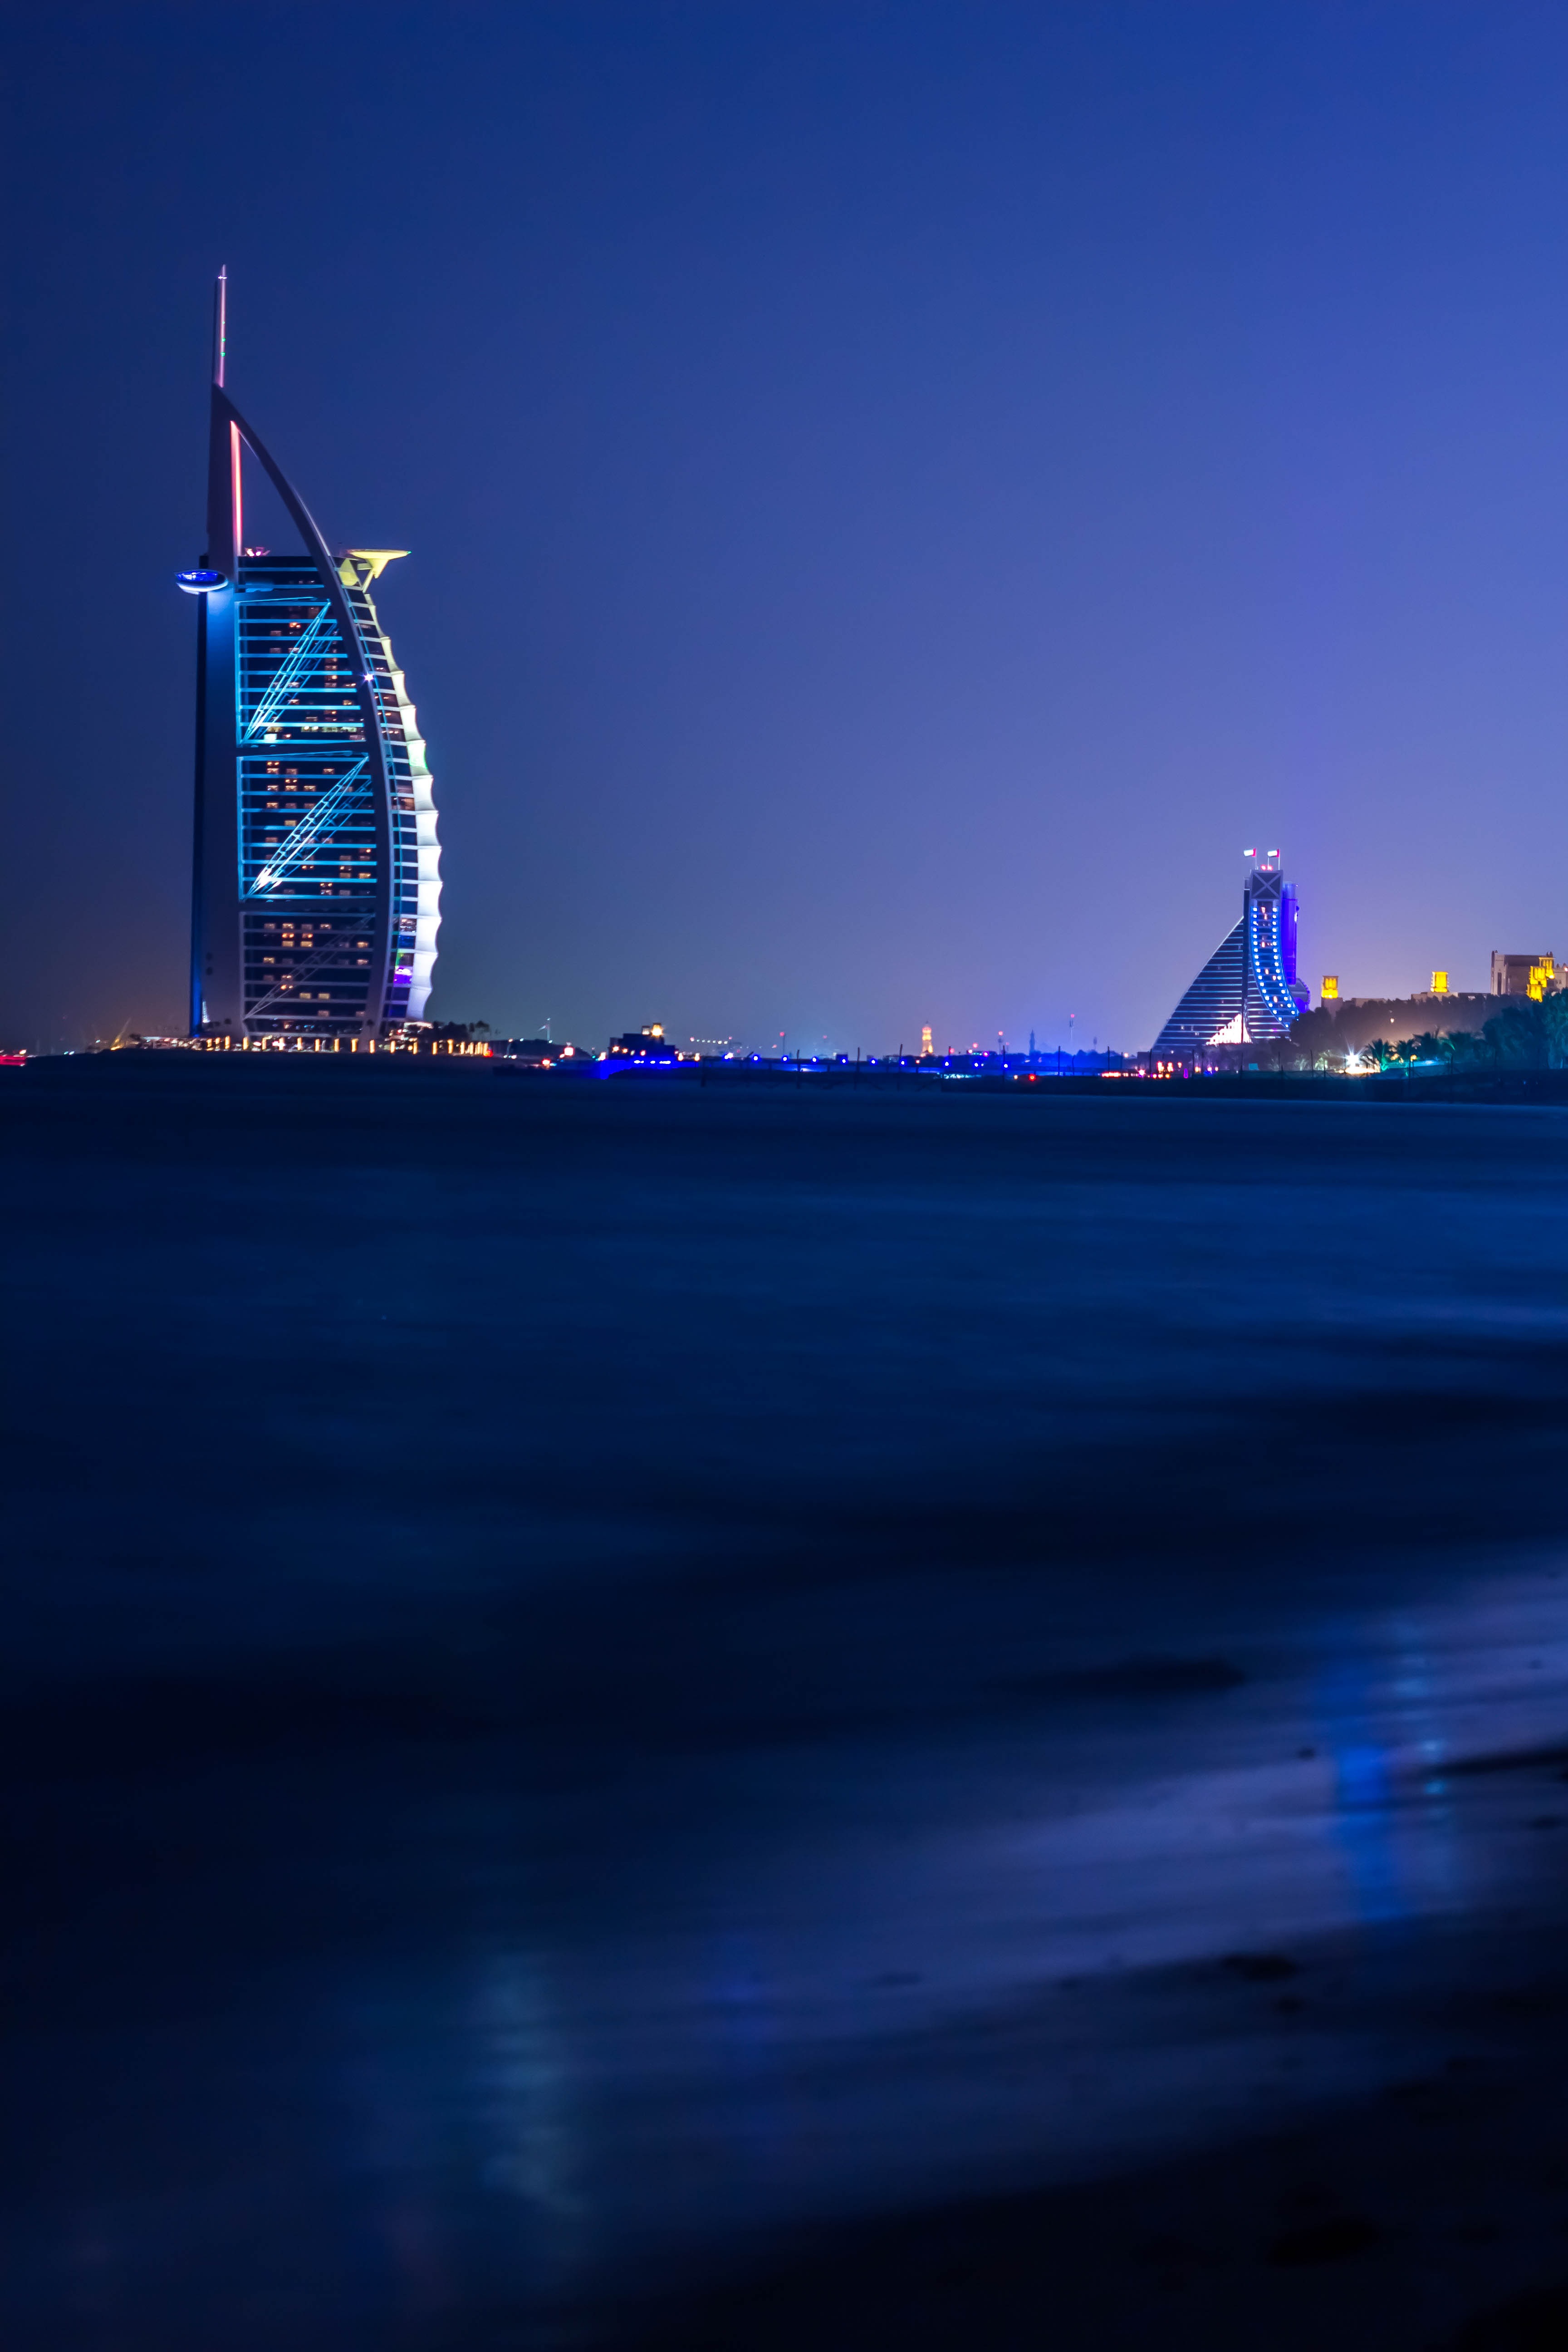
sea, horizon, light, skyline, night, dawn, skyscraper, cityscape, dusk, evening, reflection, tower, dubai, landmark, emirates, arab, burj al arab